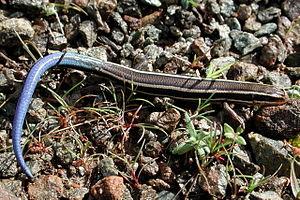
Plestiodon skiltonianus est une espèce de sauriens de la famille des Scincidae.